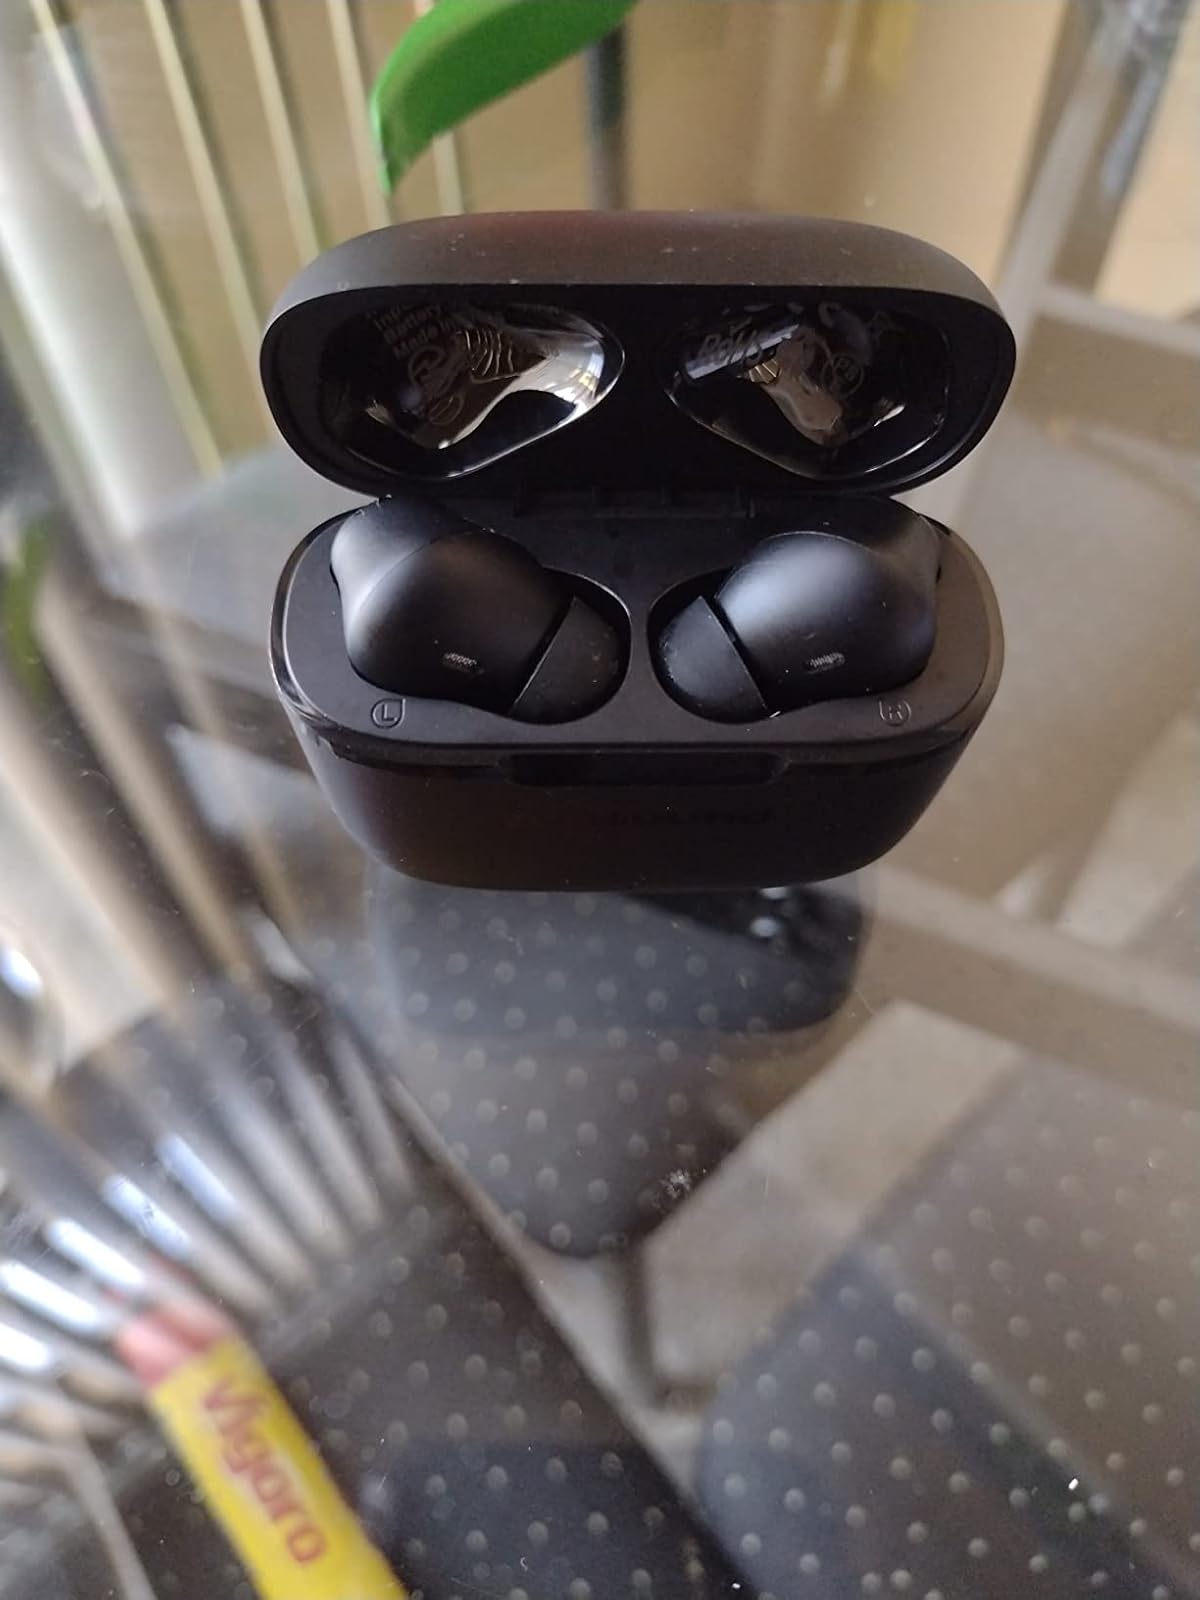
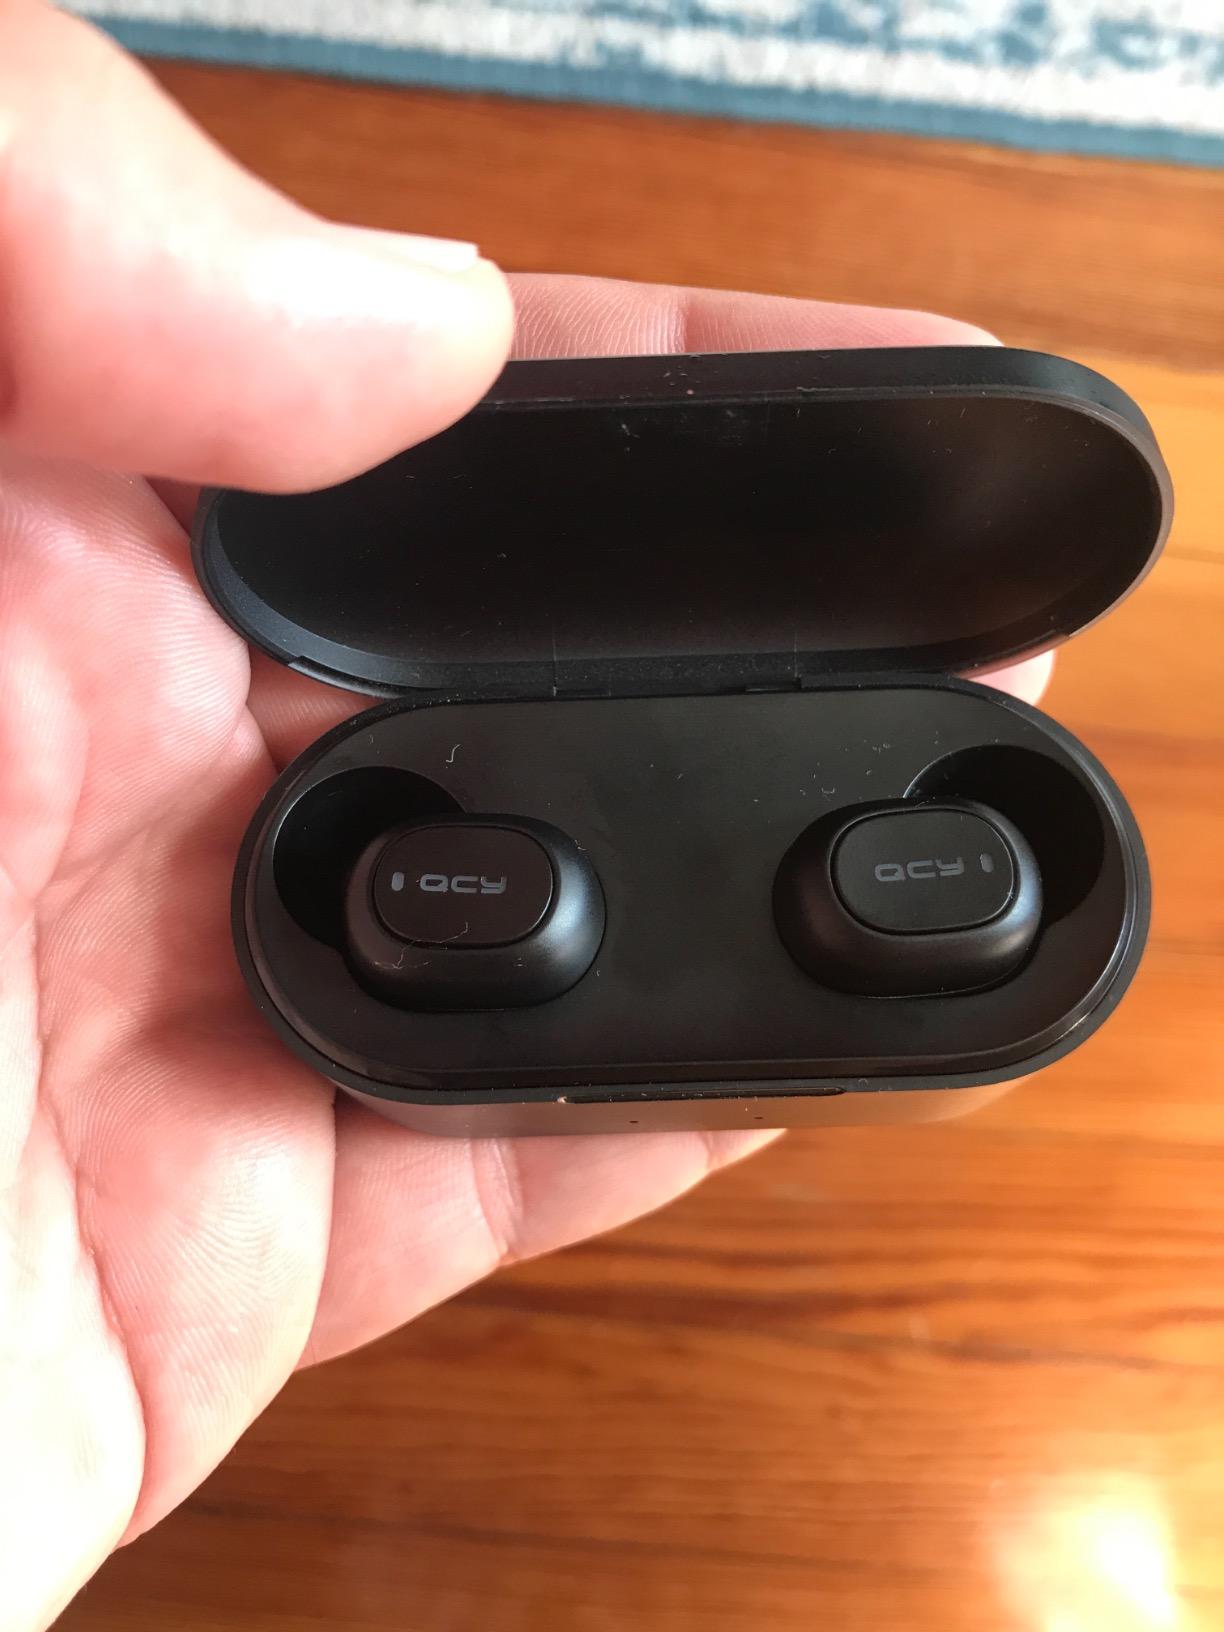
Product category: earbuds
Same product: no